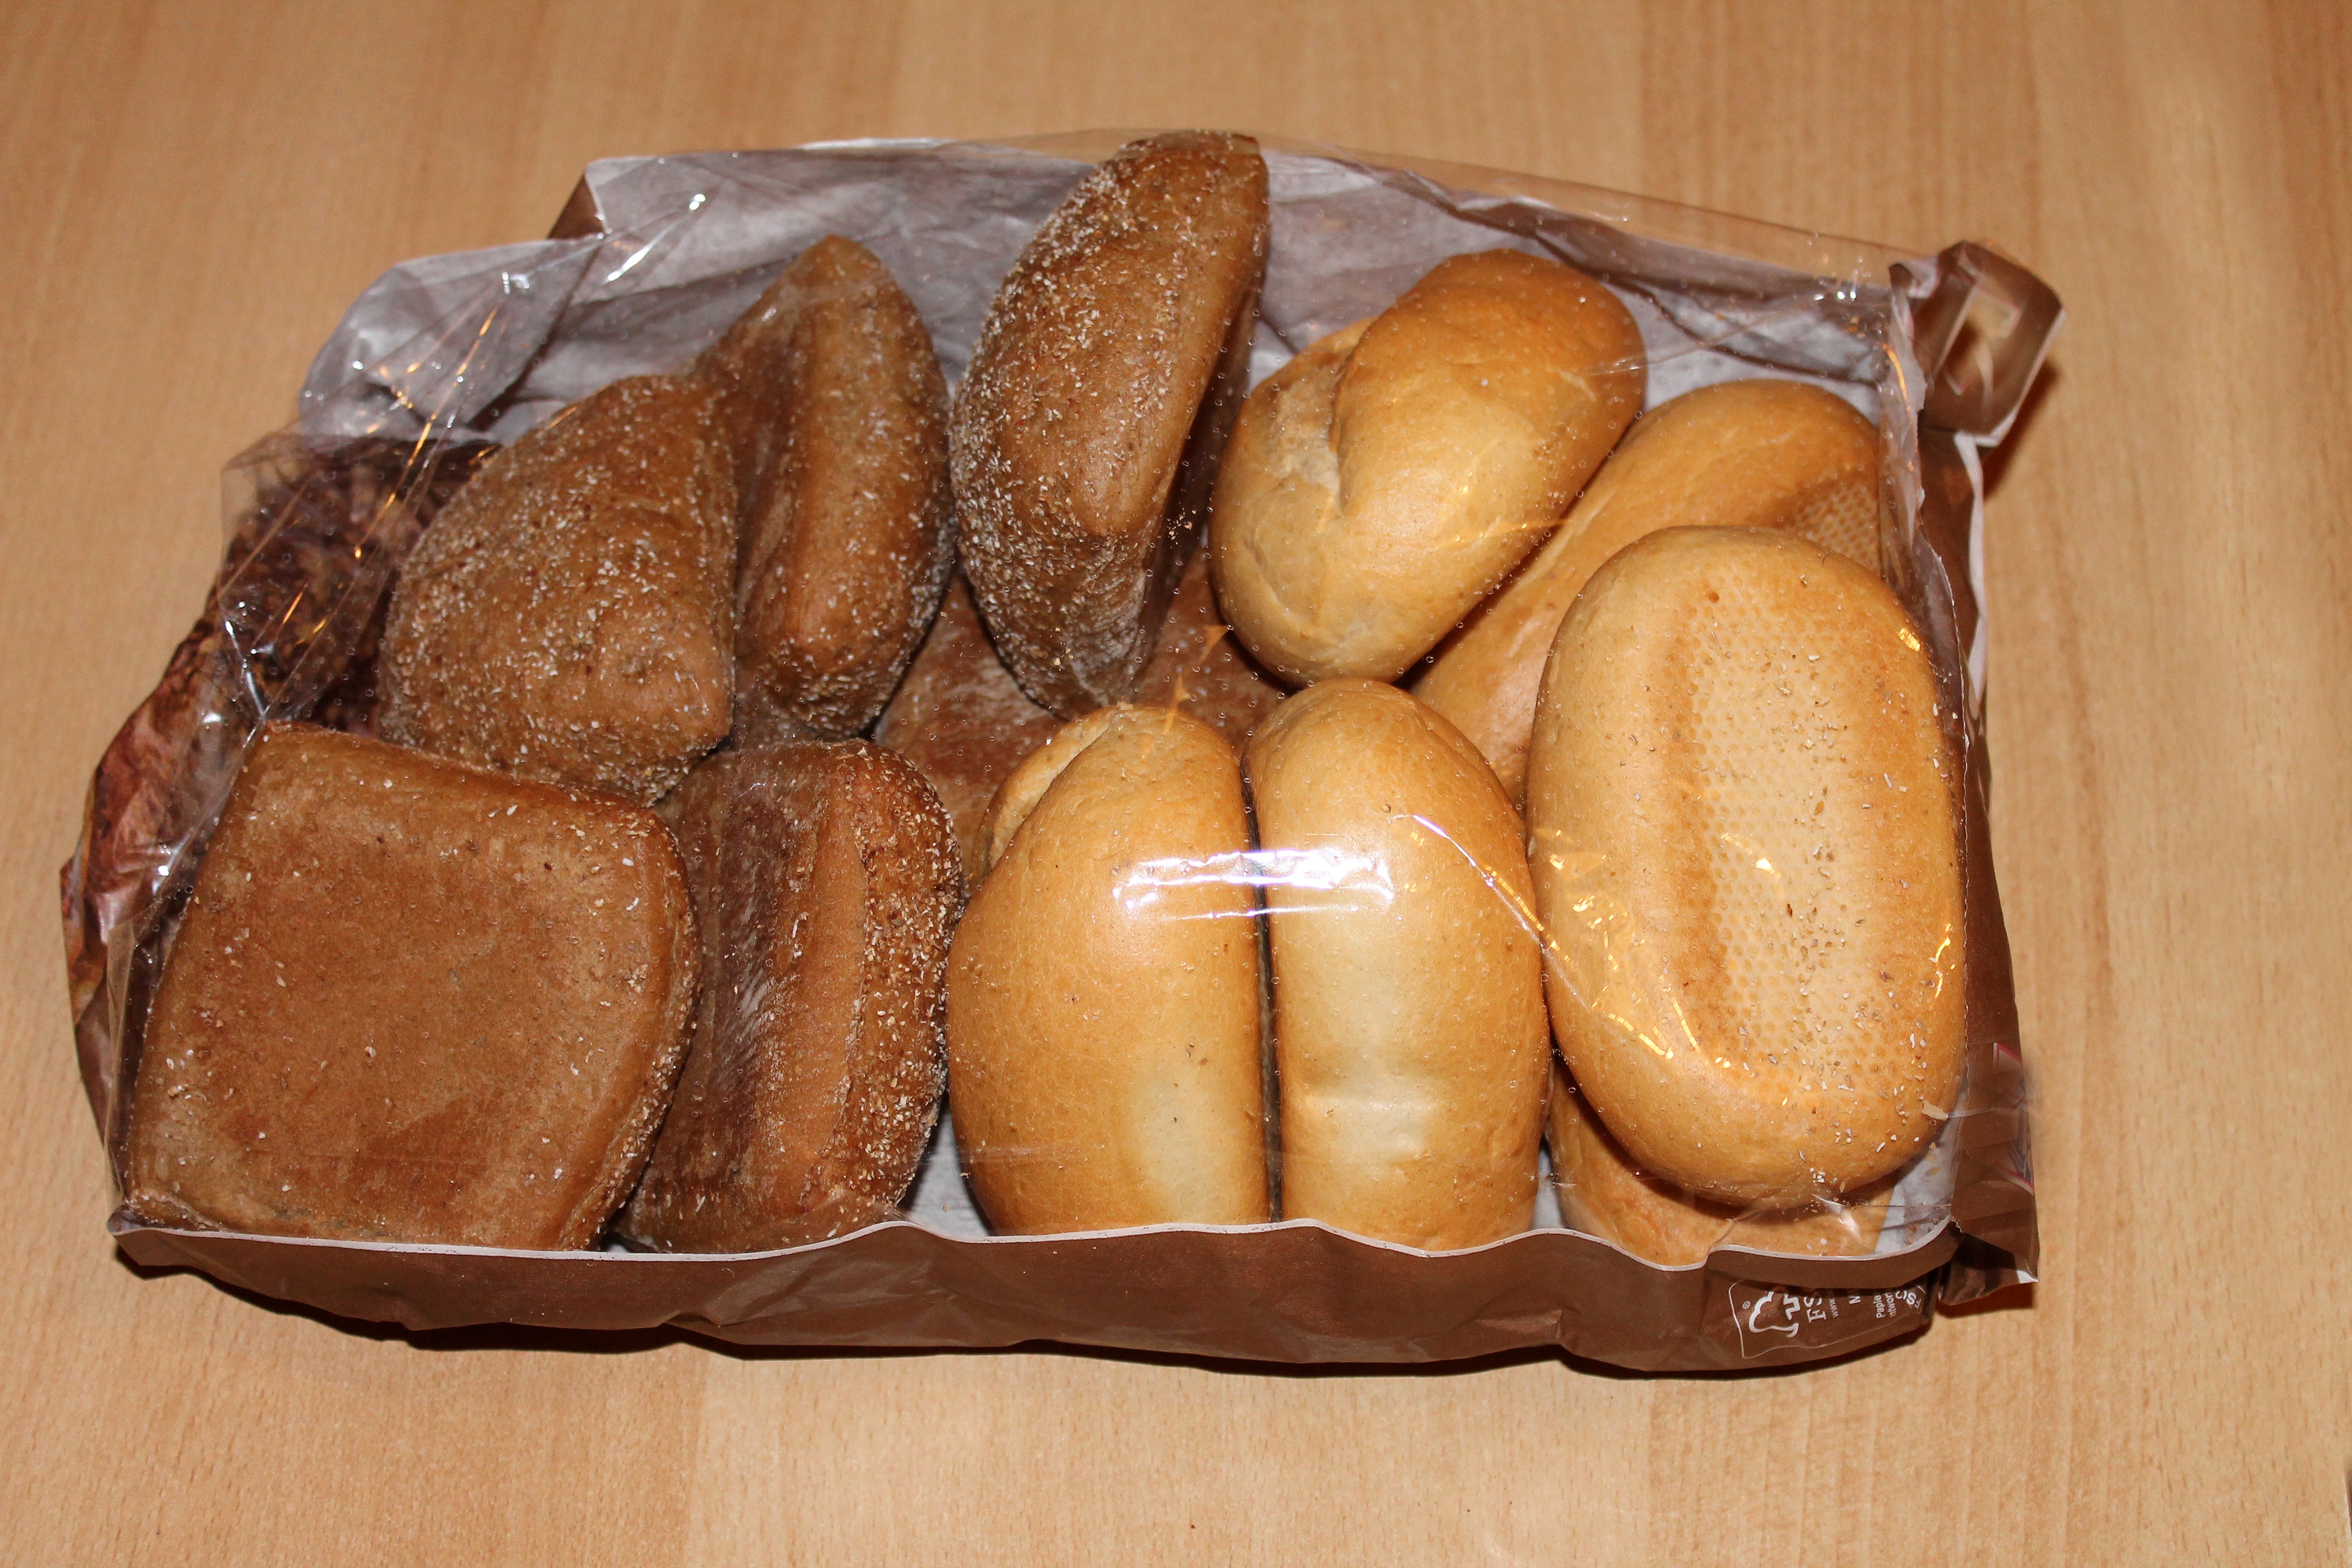
meal, food, produce, breakfast, baking, bread, roll, baked goods, cakes, weizenbroetchen, grass family